Central African Republic

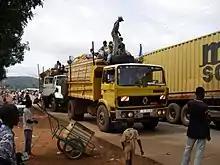
Trucks in Bangui

The Central African Republic is heavily dependent on foreign aid, and numerous NGOs provide services that the government does not provide. In 2019, over US$100 million in foreign aid was spent in the country, mostly on humanitarian assistance.